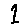
Label: 1